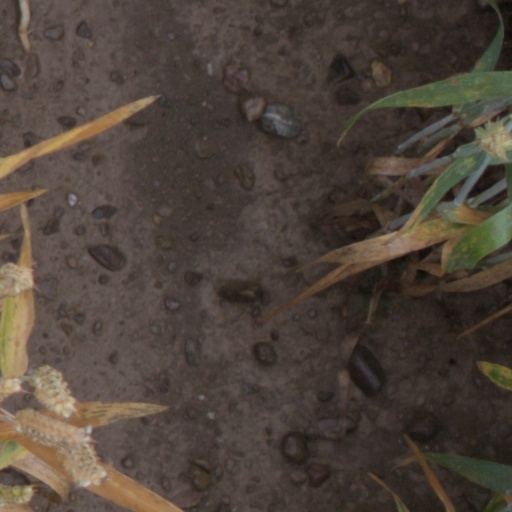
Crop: wheat